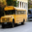
Label: bus